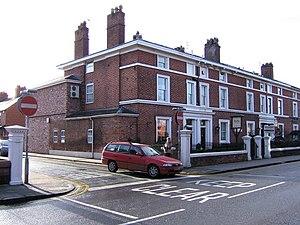
Le Group captain Geoffrey Leonard Cheshire, Baron Cheshire VC, membre de l'Ordre du Mérite, DSO avec deux barrettes, DFC, né le 7 septembre 1917 et mort le 31 juillet 1992, est un militaire britannique, ayant servi dans la Royal Air Force durant la Seconde Guerre mondiale. Il devient philanthrope après la guerre.